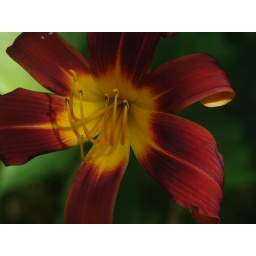
Right in the back yard, one of the most colorful flowers I have seen growing wild.